Hippeastrum

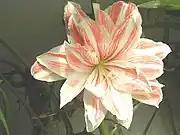
Double "Hippeastrum"

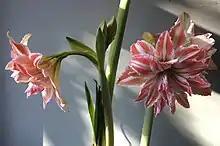
Hippeastrum 'Dancing Queen' flowering indoors in January

"Hippeastrum" hybrids and cultivars are valued for their large ornamental flowers, particularly for indoor cultivation during the northern hemisphere winter. The larger the bulb, the more flowers it will produce. The largest bulbs measure 14 to 16 inches (36 to 41 cm) in circumference and will produce three or more scapes (flower stems) with four or more blooms each. The commonest bulbs measure to inches (27 to 32 cm) with two scapes with four to six flowers each depending on the cultivar. Some bulbs put up two flower scapes at the same time; others may wait several weeks between blooms and sometimes the second scape will have only two or three flowers rather than the usual four. A bulb needs to produce large, healthy leaves in the summer growing season before it can send up a scape the following year. Bulbs are often described by the country of origin of the bulb producers, since they may have different characteristics, e.g. 'Dutch Amaryllis', 'South African Amarylllis'. Dutch bulbs usually produce flowers first, then, after they have finished blooming (hysteranthous), the plant will begin growing leaves. Bulbs from the South African growers usually put up a scape and leaves at the same time (synanthous).